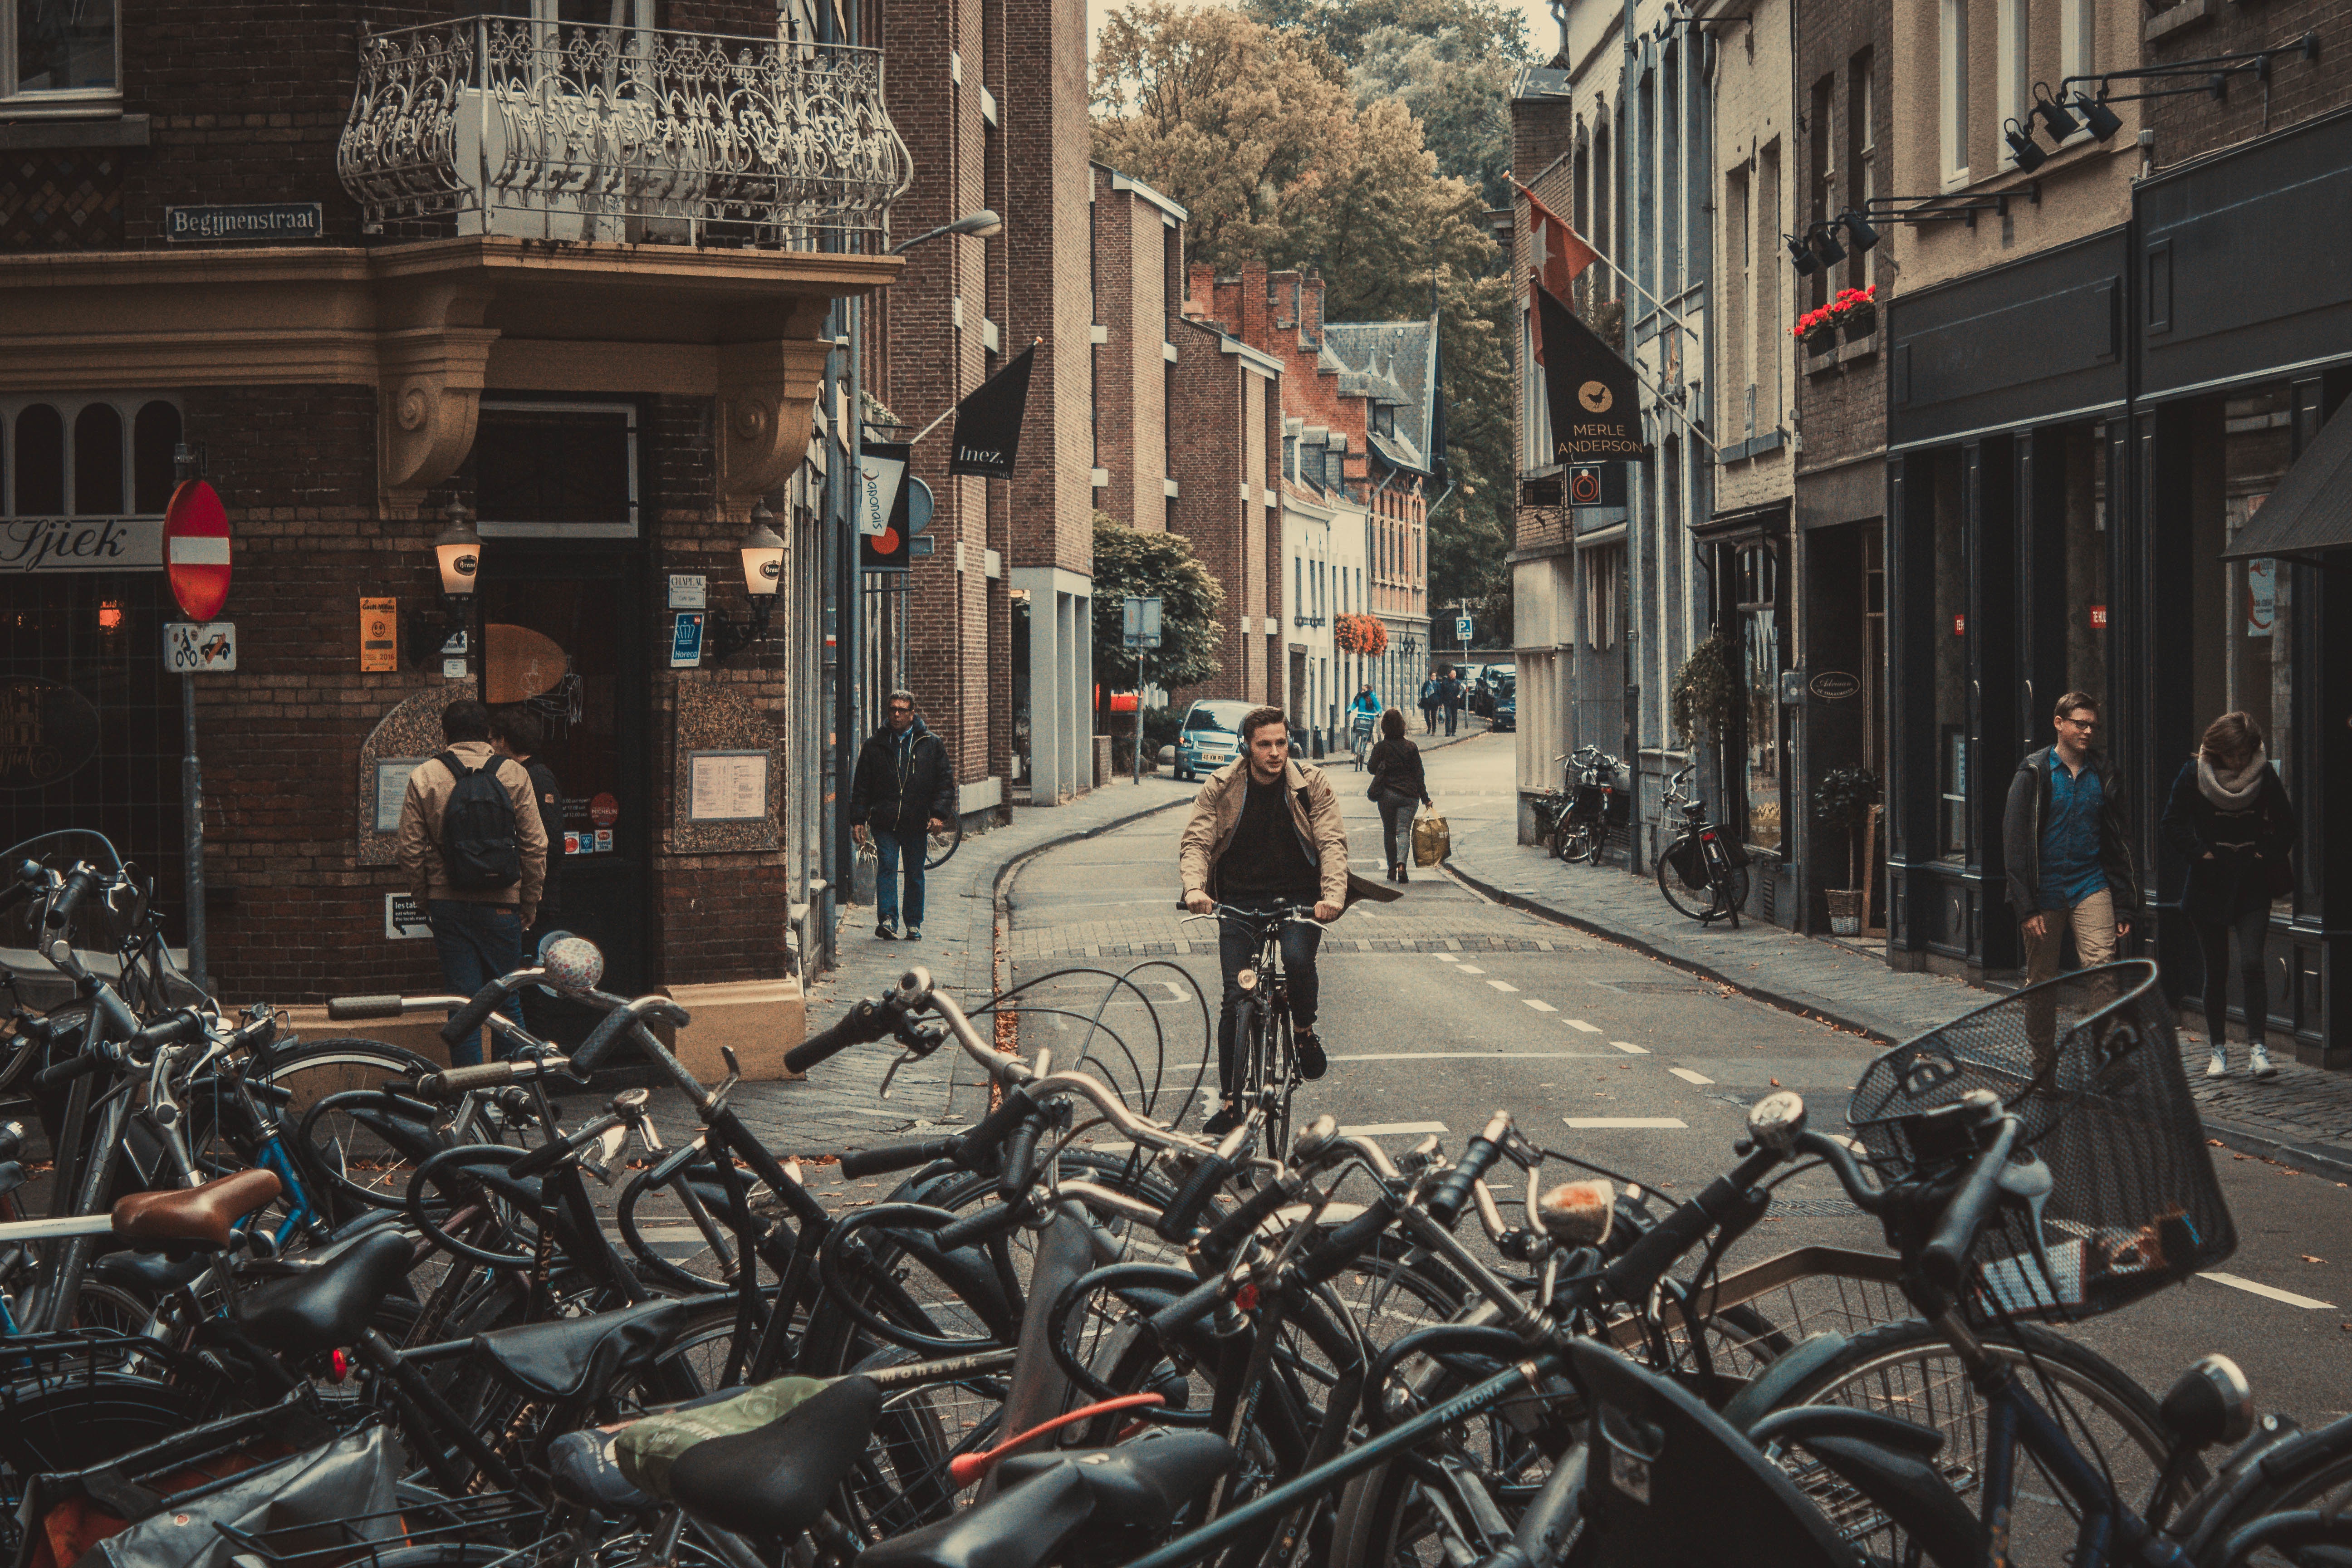
road, street, bicycle, city, transport, vehicle, lane, infrastructure, urban area, human settlement